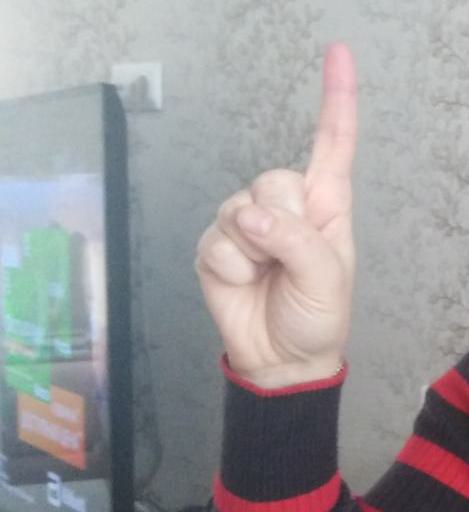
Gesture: one